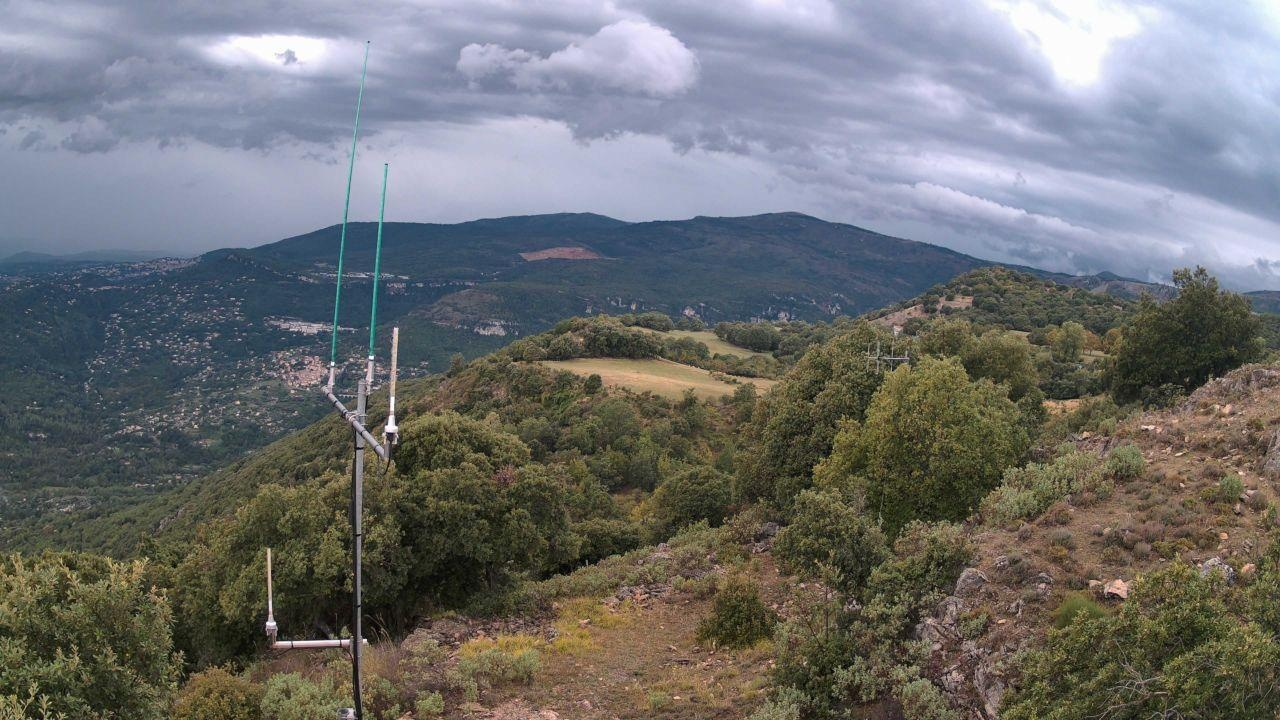
Fire: no
Smoke: yes